The Streak (professional wrestling)

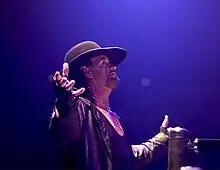
The Undertaker making his entrance in 2008

The Streak was a series of 21 consecutive victories for professional wrestler The Undertaker (Mark Calaway) at WWE's annual flagship marquee event, WrestleMania. It began at WrestleMania VII in 1991 when he beat Jimmy Snuka, with the final win coming against CM Punk at WrestleMania 29 in 2013; the Undertaker was absent from WrestleMania X in 1994 and WrestleMania 2000, owing to injury. Overall, he defeated 18 men during the Streak, which included three bouts with Triple H and two each opposite Kane and Shawn Michaels, as well as a handicap match against A-Train and Big Show at WrestleMania XIX.